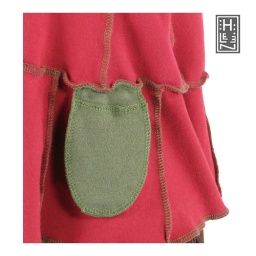
cropped shirt in red and olive green